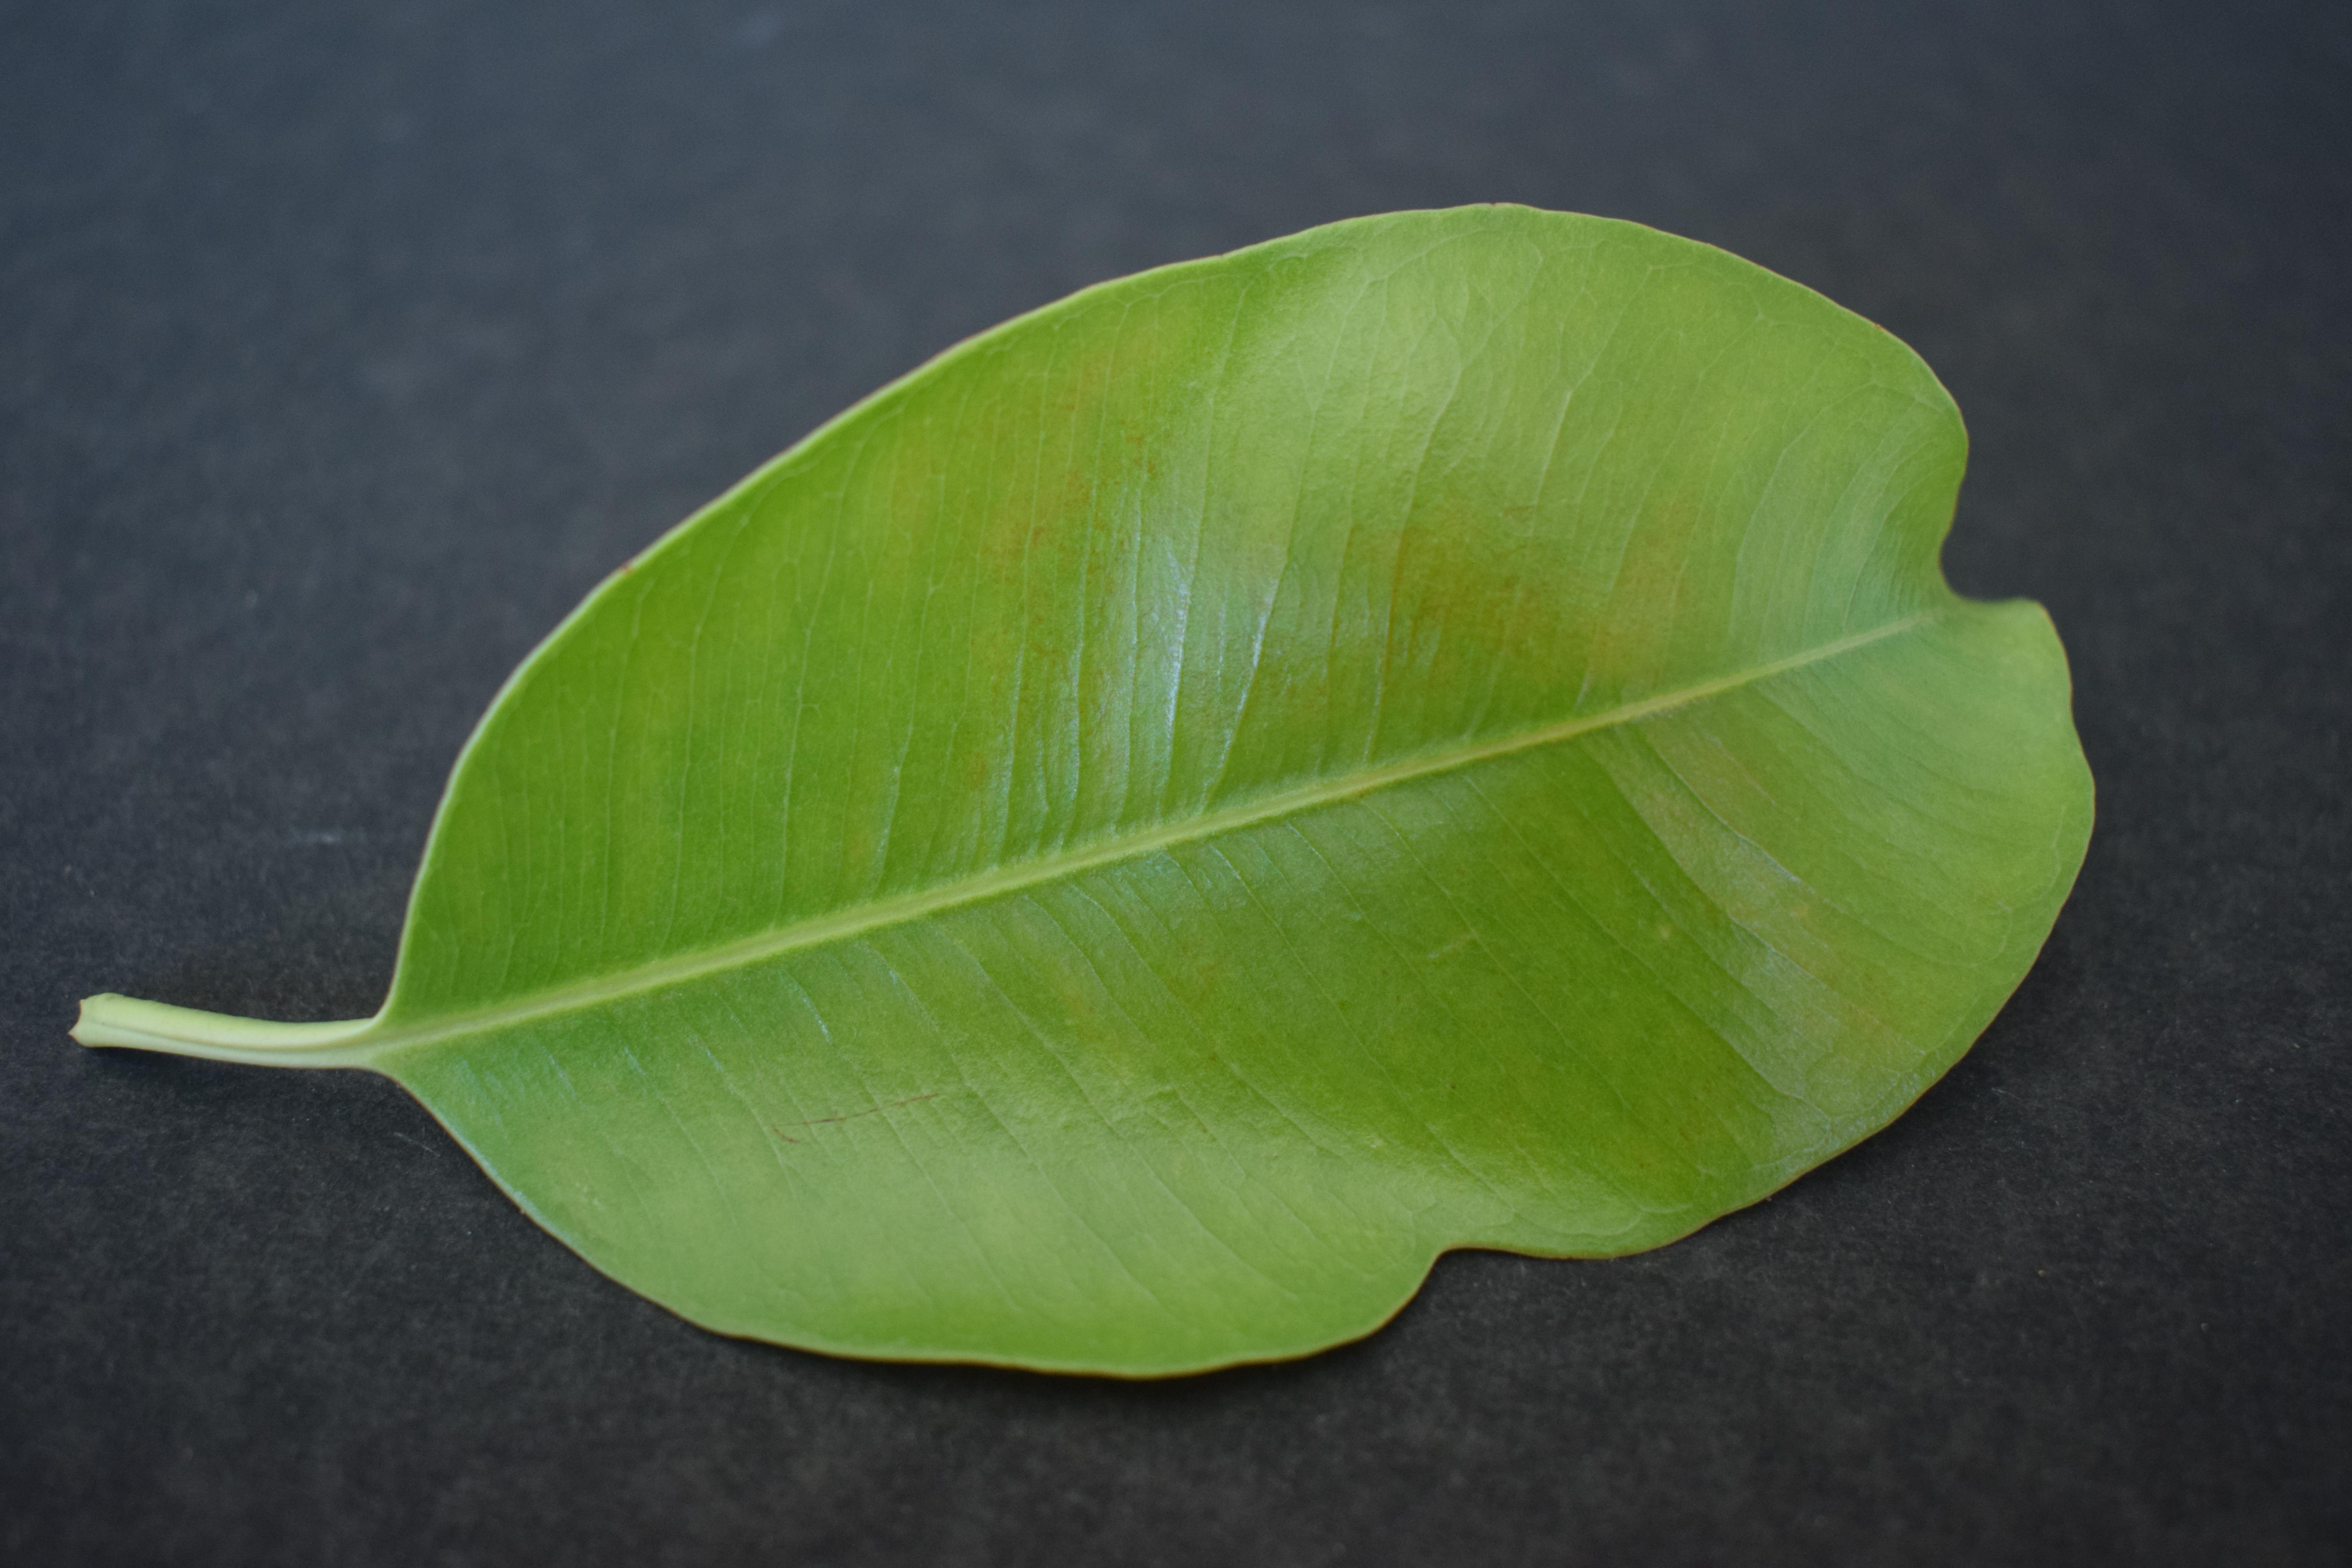
Plant species: Jamun